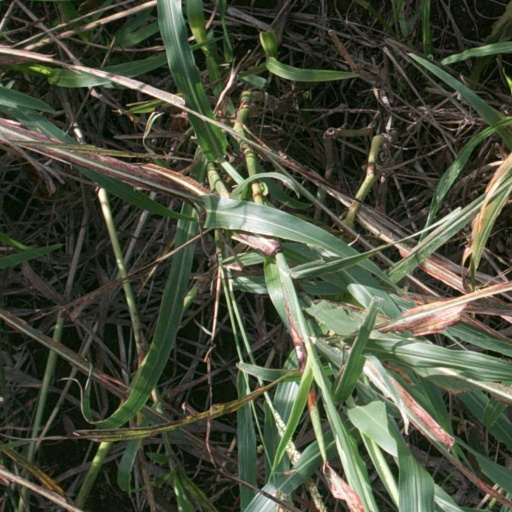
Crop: sorghum